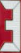
Number: 3